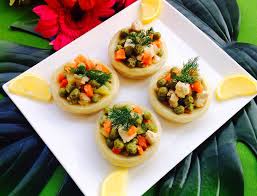
Yemek: enginar